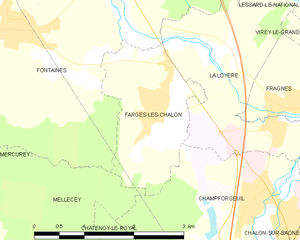
Carte des communes françaises